By the Time It Gets Dark

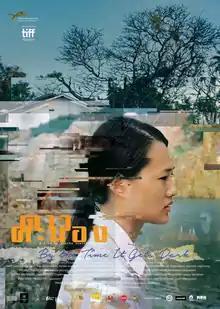
Film poster

By the Time It Gets Dark, known in Thai as Dao Khanong, is a 2016 Thai drama film directed by Anocha Suwichakornpong. In August 2016, the film was selected to compete for the Golden Leopard at the 69th Locarno Film Festival. It won the 2016 Suphannahong National Film Awards for Best Picture, Best Director, and Best Editing. It was also selected as the Thai entry for the Best Foreign Language Film at the 90th Academy Awards, but it was not nominated.